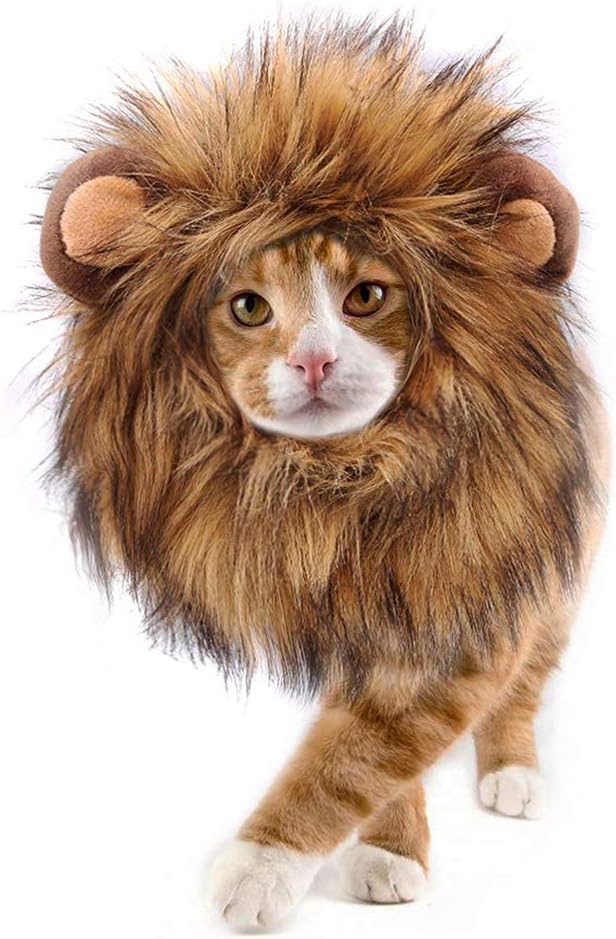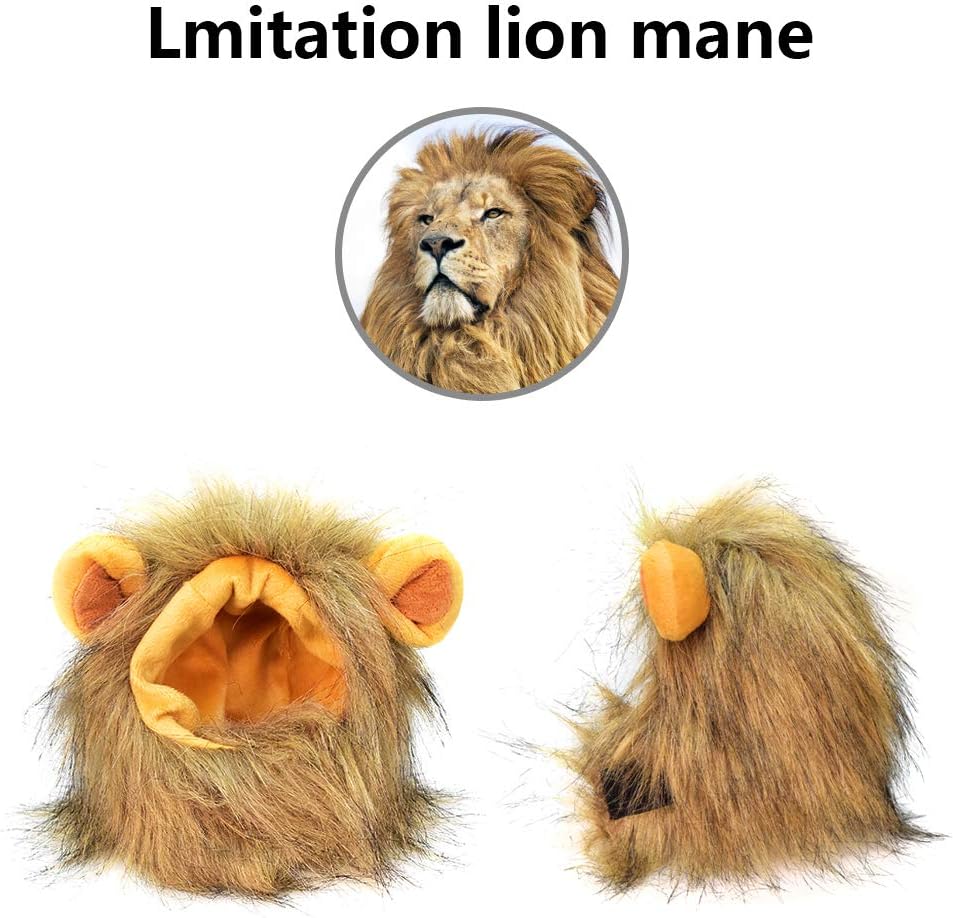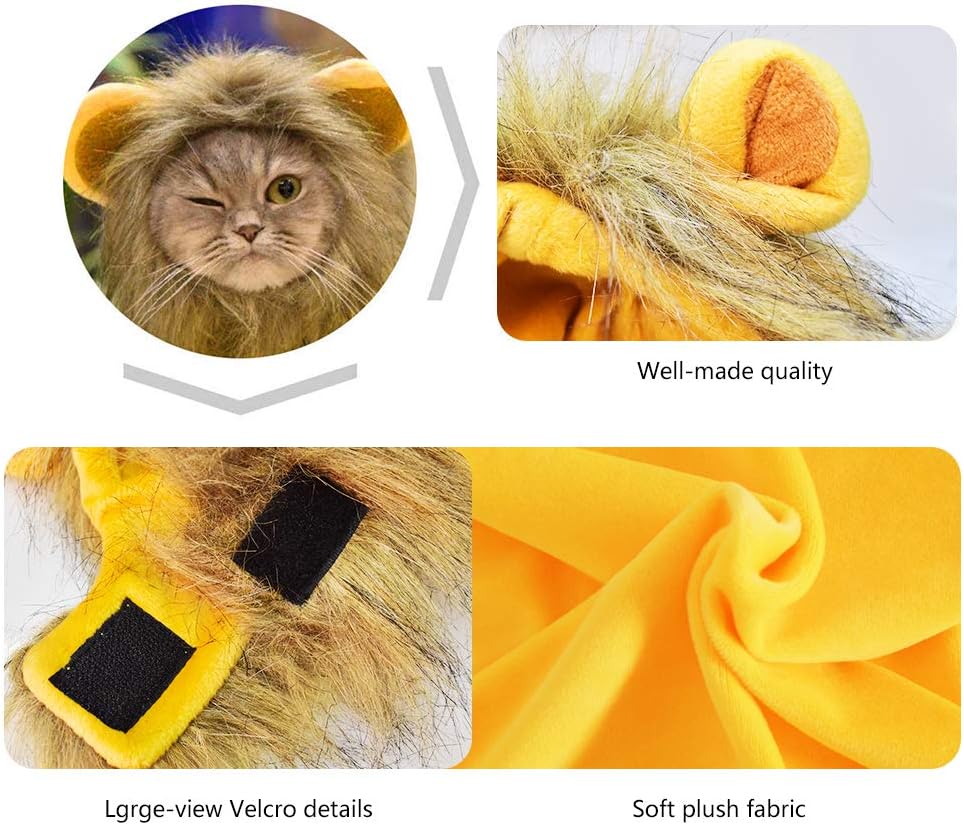
Lovelion Lion Mane for cat Costume Pet Adjustable Washable Comfortable Fancy Lion Hair Clothes Dress for Halloween Christmas Easter Festival Party Activity
Category: Pet Supplies
Every cat is dreaming of being a lion-- just dress your her up with these most realistic & best-fitting lion mane cat Halloween costumes and give her the heart of a lion. Now he is no more a cat but noble king of the jungle! Show time for him!  Size for:Cat's neck circumference from 10 to 14 inches (26 to 38 cm). Fits most average sized cats and small dogs.Please choose correct size for your cat accordingly.  Materials:Fur and polyester.The new high quality assurance.  Unique Velcro closure design makes the product very easy to put on and take off.  Smooth soft,durable and washable,simply wash with warm water and mild soap then air dry.  Great for photo shoots, fun party days, or for Halloween or Christmas gatherings,this super cute cat lion mane costume with plush ears lets you dress up your feline friend like a real wild animal!
Features: Made of fur and polyester,the new high quality assurance.Will not cause any discomfort or excitement to your pet.Smooth soft,durable and washable,simply wash with warm water and mild soap then air dry. | Fits most average sized cats and small dogs, fit your cat's neck circumference from 10 to 14 inches (26 to 38 cm). Please choose correct size for your cat accordingly. | Easy to wear and take off,With a sure-grip Velcro strap,without having to constantly adjust it! | The lining material of this product is nap cloth, which is soft and warm.The fur of this headgear is very soft and fine, and will not sting your hand. Your pet will feel comfortable with this headgear. | Great for photo shoots, fun party days, or for Halloween or Christmas gatherings,this super cute cat lion mane costume with plush ears lets you dress up your feline friend like a real wild animal!